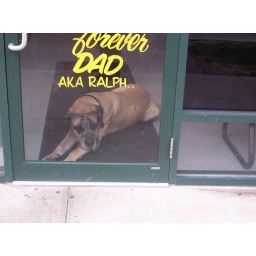
This big dog lays down right in front of the door of this car repair shop. This local Marmuduke is adorable.